Bruno Boterf

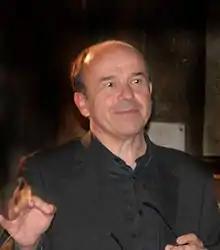

Bruno Boterf is a contemporary French tenor, specialising in Baroque and early music.